Haputale

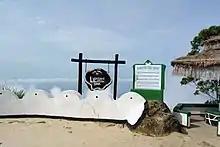
Lipton’s Seat

The Lipton’s Seat is located at Dambetenna in the Haputale Mountain region. This place was a favourite look-outpoint for Sir Thomas Lipton. The point has a fabulous view over Uva, Southern, Sabaragamuwa, Central and Eastern provinces.